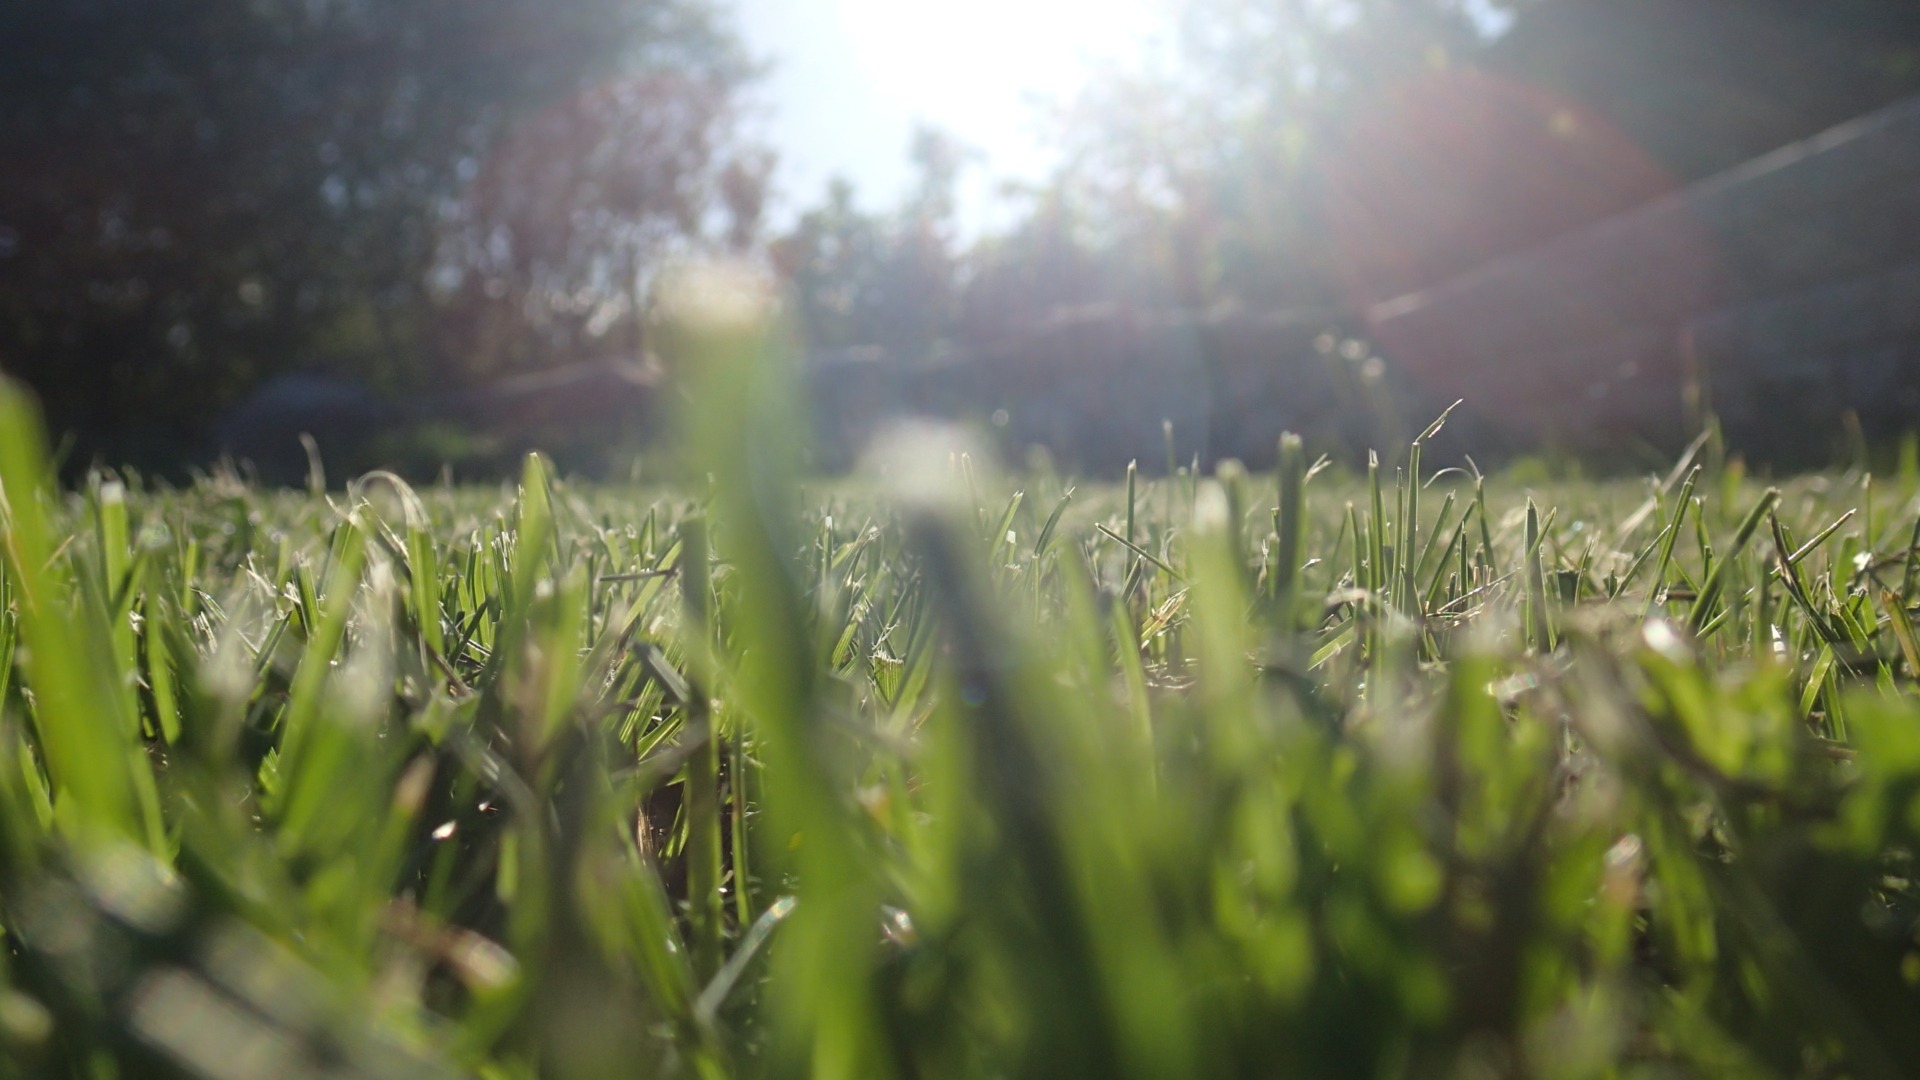
water, nature, grass, dew, light, plant, sun, field, lawn, meadow, sunlight, morning, leaf, flower, summer, spring, green, agriculture, straws, grassland, rural area, atmospheric phenomenon, grass family